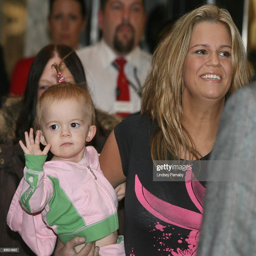
person with her daughter launches her new fragrance entitled .